Char 2C

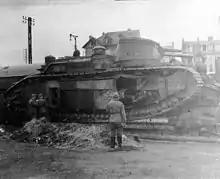
"Lorraine" in summer 1940

The char 2C was the only super-heavy tank ever to attain operational status – a super-heavy tank is not simply a tank that is very heavy but one that has been deliberately made much heavier than regular tanks of its period. The next operational tank in weight would be the 70-tonne German Tiger II heavy tank of World War II, nearly 500 of which were produced.